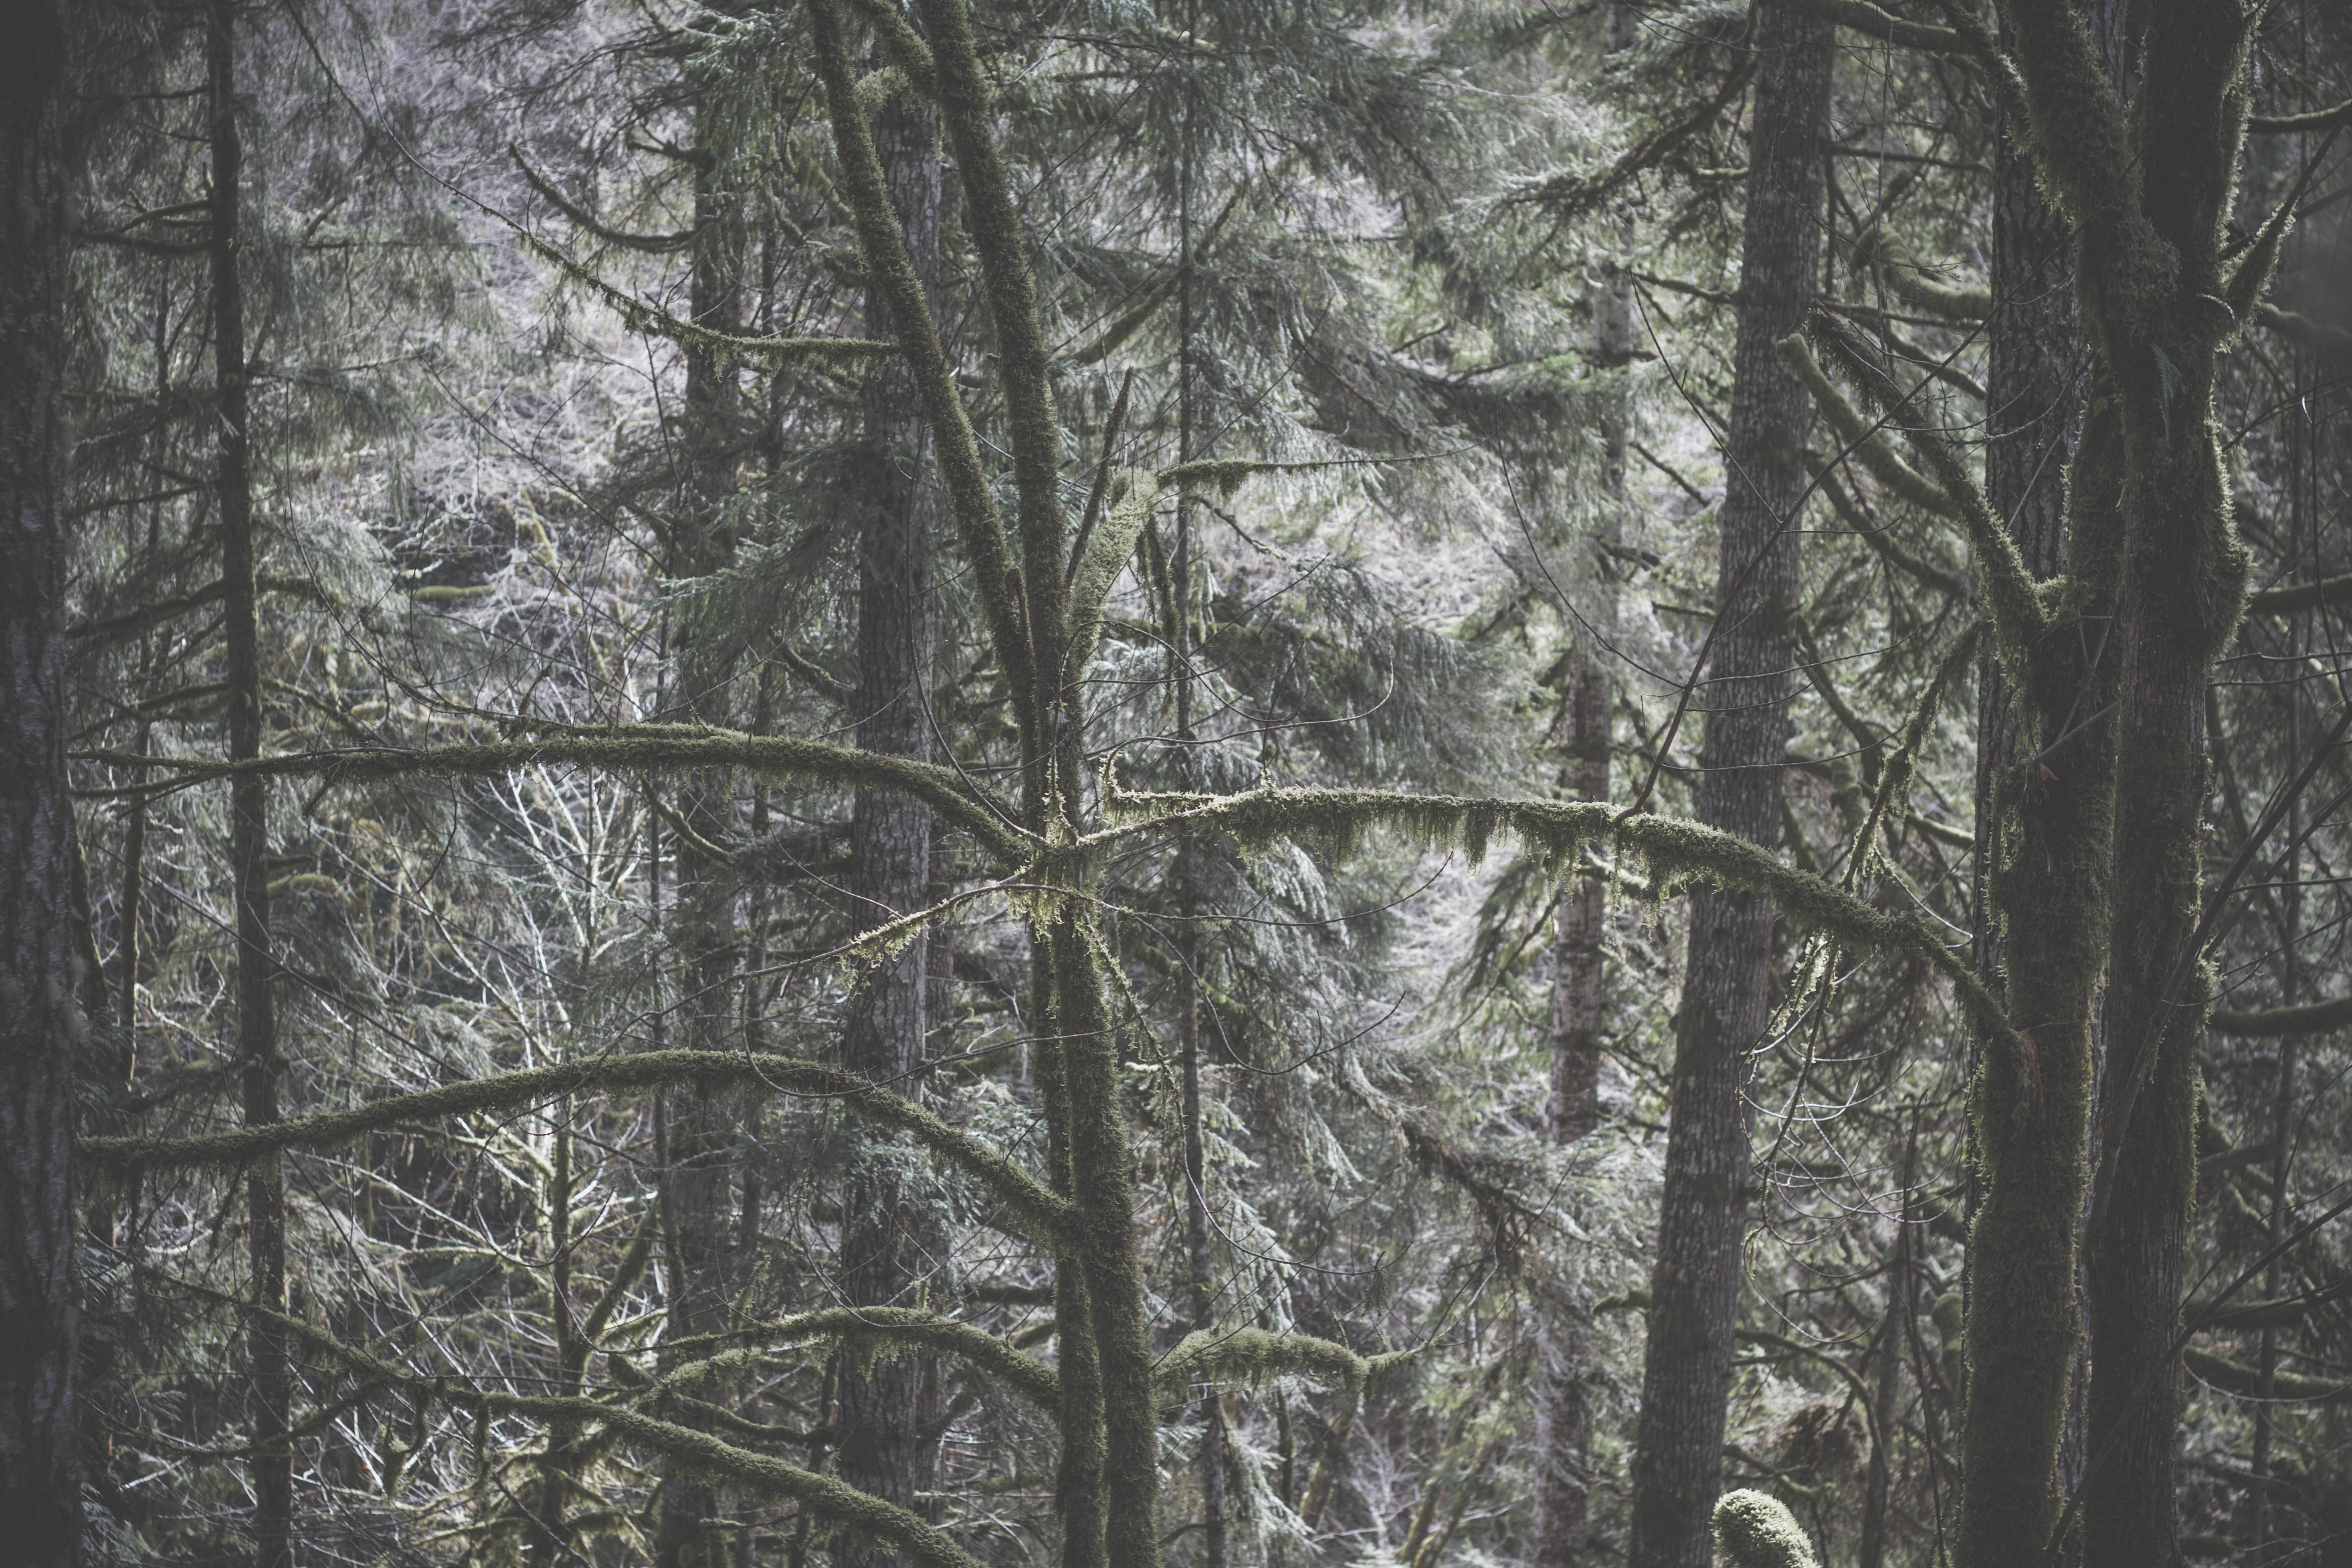
tree, forest, natural environment, atmospheric phenomenon, branch, woodland, old growth forest, biome, Northern hardwood forest, tropical and subtropical coniferous forests, woody plant, wood, trunk, plant, winter, leaf, spruce fir forest, temperate coniferous forest, black and white, fog, twig, sunlight, landscape, temperate broadleaf and mixed forest, plant stem, snow, mist, jungle, winter storm